Cyclone Taylor

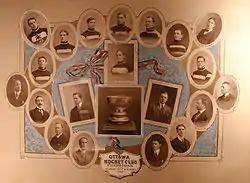
The Ottawa Senators on a postcard celebrating their Stanley Cup win in 1909. Taylor is on the top row, third from right.

Taylor played at centre for the Senators in the first game of the season. Listed as being and , Taylor was of average size for a hockey player in the era. As one of the main forwards and one of the fastest players in hockey, he was frequently called for being offside due to being too quick for his linemates and the rules at the time forbidding any forward passing. It was decided then that he would move to cover-point for the rest of the season so that he would be further back on the ice and able to better utilize his speed. Later in the season, during a January 11, 1908, game against the Montreal Wanderers, the Earl Grey, Governor General of Canada, was reportedly in attendance. Afterward, he was allegedly overheard by "Ottawa Free Press" reporter Malcolm Brice saying, "That new No.4, Taylor, he's a cyclone if ever I saw one," a reference to Taylor's speed. Though previously referred to as both a "tornado" and a "whirlwind", the "Cyclone" stuck with Taylor for the rest of his career. Taylor performed well in his first season with Ottawa, scoring nine goals in eleven games and being named the best cover-point in the ECAHA. After the season ended, the Senators travelled to New York City for a series of exhibition matches against the Wanderers, during which Taylor garnered the most press attention with his skills.